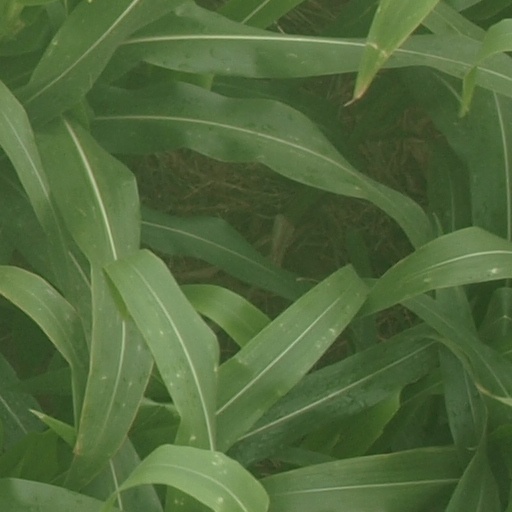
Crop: maize; corn